Sodium nitroprusside

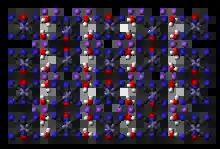
Structure of sodium nitroprusside in the solid state, obtained by neutron diffraction

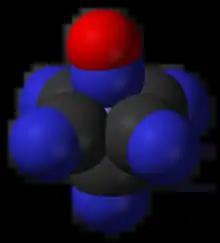
Space filling model of sodium nitroprusside

Nitroprusside is an inorganic compound with the chemical formula Na[Fe(CN)NO], usually encountered as the dihydrate, Na[Fe(CN)NO]·2HO. This red-colored sodium salt dissolves in water or ethanol to give solutions containing the free complex dianion [Fe(CN)NO].